Stylo (song)

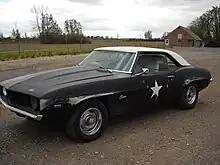
Jakob Klug's original 69 Stylo Camaro, Denmark

The music video depicts Murdoc, 2-D, and Cyborg Noodle speeding down a Californian desert highway in a 1969 Chevrolet Camaro with the word "Stylo" on the front grille. A policeman (played by Jason Nott) pursues the band in a Dodge Coronet police car; Cyborg Noodle opens fire at the police car, sending it careening off the road. Bruce Willis then appears, chasing the band in a red 1968 Chevrolet El Camino as an eerie black fog appears in the sky. Cyborg Noodle suddenly malfunctions and collapses in the passenger seat. As Willis chases the Gorillaz, the policeman crawls towards his spilled box of doughnuts, but before he can reach it, a shadowy figure appears out of the earth and envelops him in a cloud of dark vapor. Eventually, the Camaro runs off the highway and into the ocean, where it turns into a shark-shaped submarine and swims out of view.